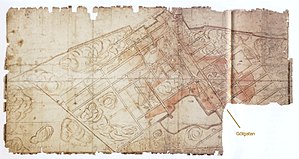
Byplanlægning i Sverige / Stadsgrundlæggelser og gadereguleringer fra Vasatiden til frihetstiden
Organiseret byplanlægning i Sverige tog sin begyndelse under 1600-tallets første halvdel. I kraft af militære successer i trediveårskrigen havde Sverige fået en ledende stilling i Nordeuropa og en udvikling af stadsvæsnet blev set som en forudsætning for, at landet skulle kunne opfylde sin stormagtsrolle, både administrativt og med en imponerende ydre fremtoning. Ikke mindre end 50 byer grundlagdes derfor på denne tid.